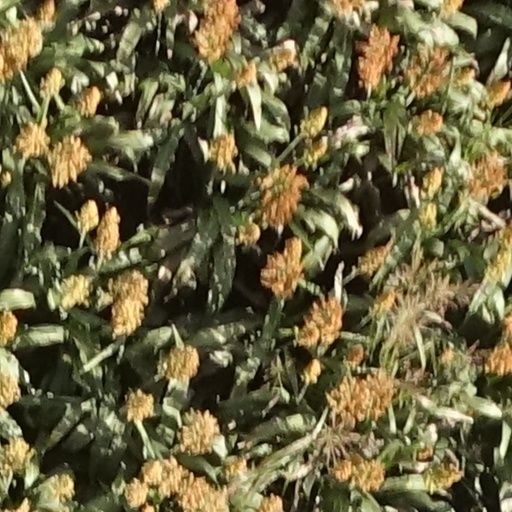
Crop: sorghum